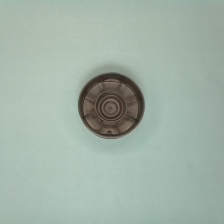
Color: red/orange/pink/fuchsia/brown
Cap type: flip-top cap